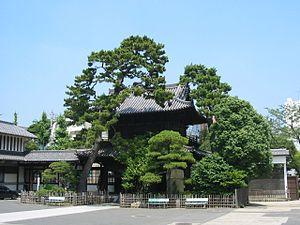
Le Sengaku-ji est un temple sōtō zen bouddhique situé dans le quartier de Takanawa, district Minato-ku, près de la gare de Shinagawa à Tokyo.